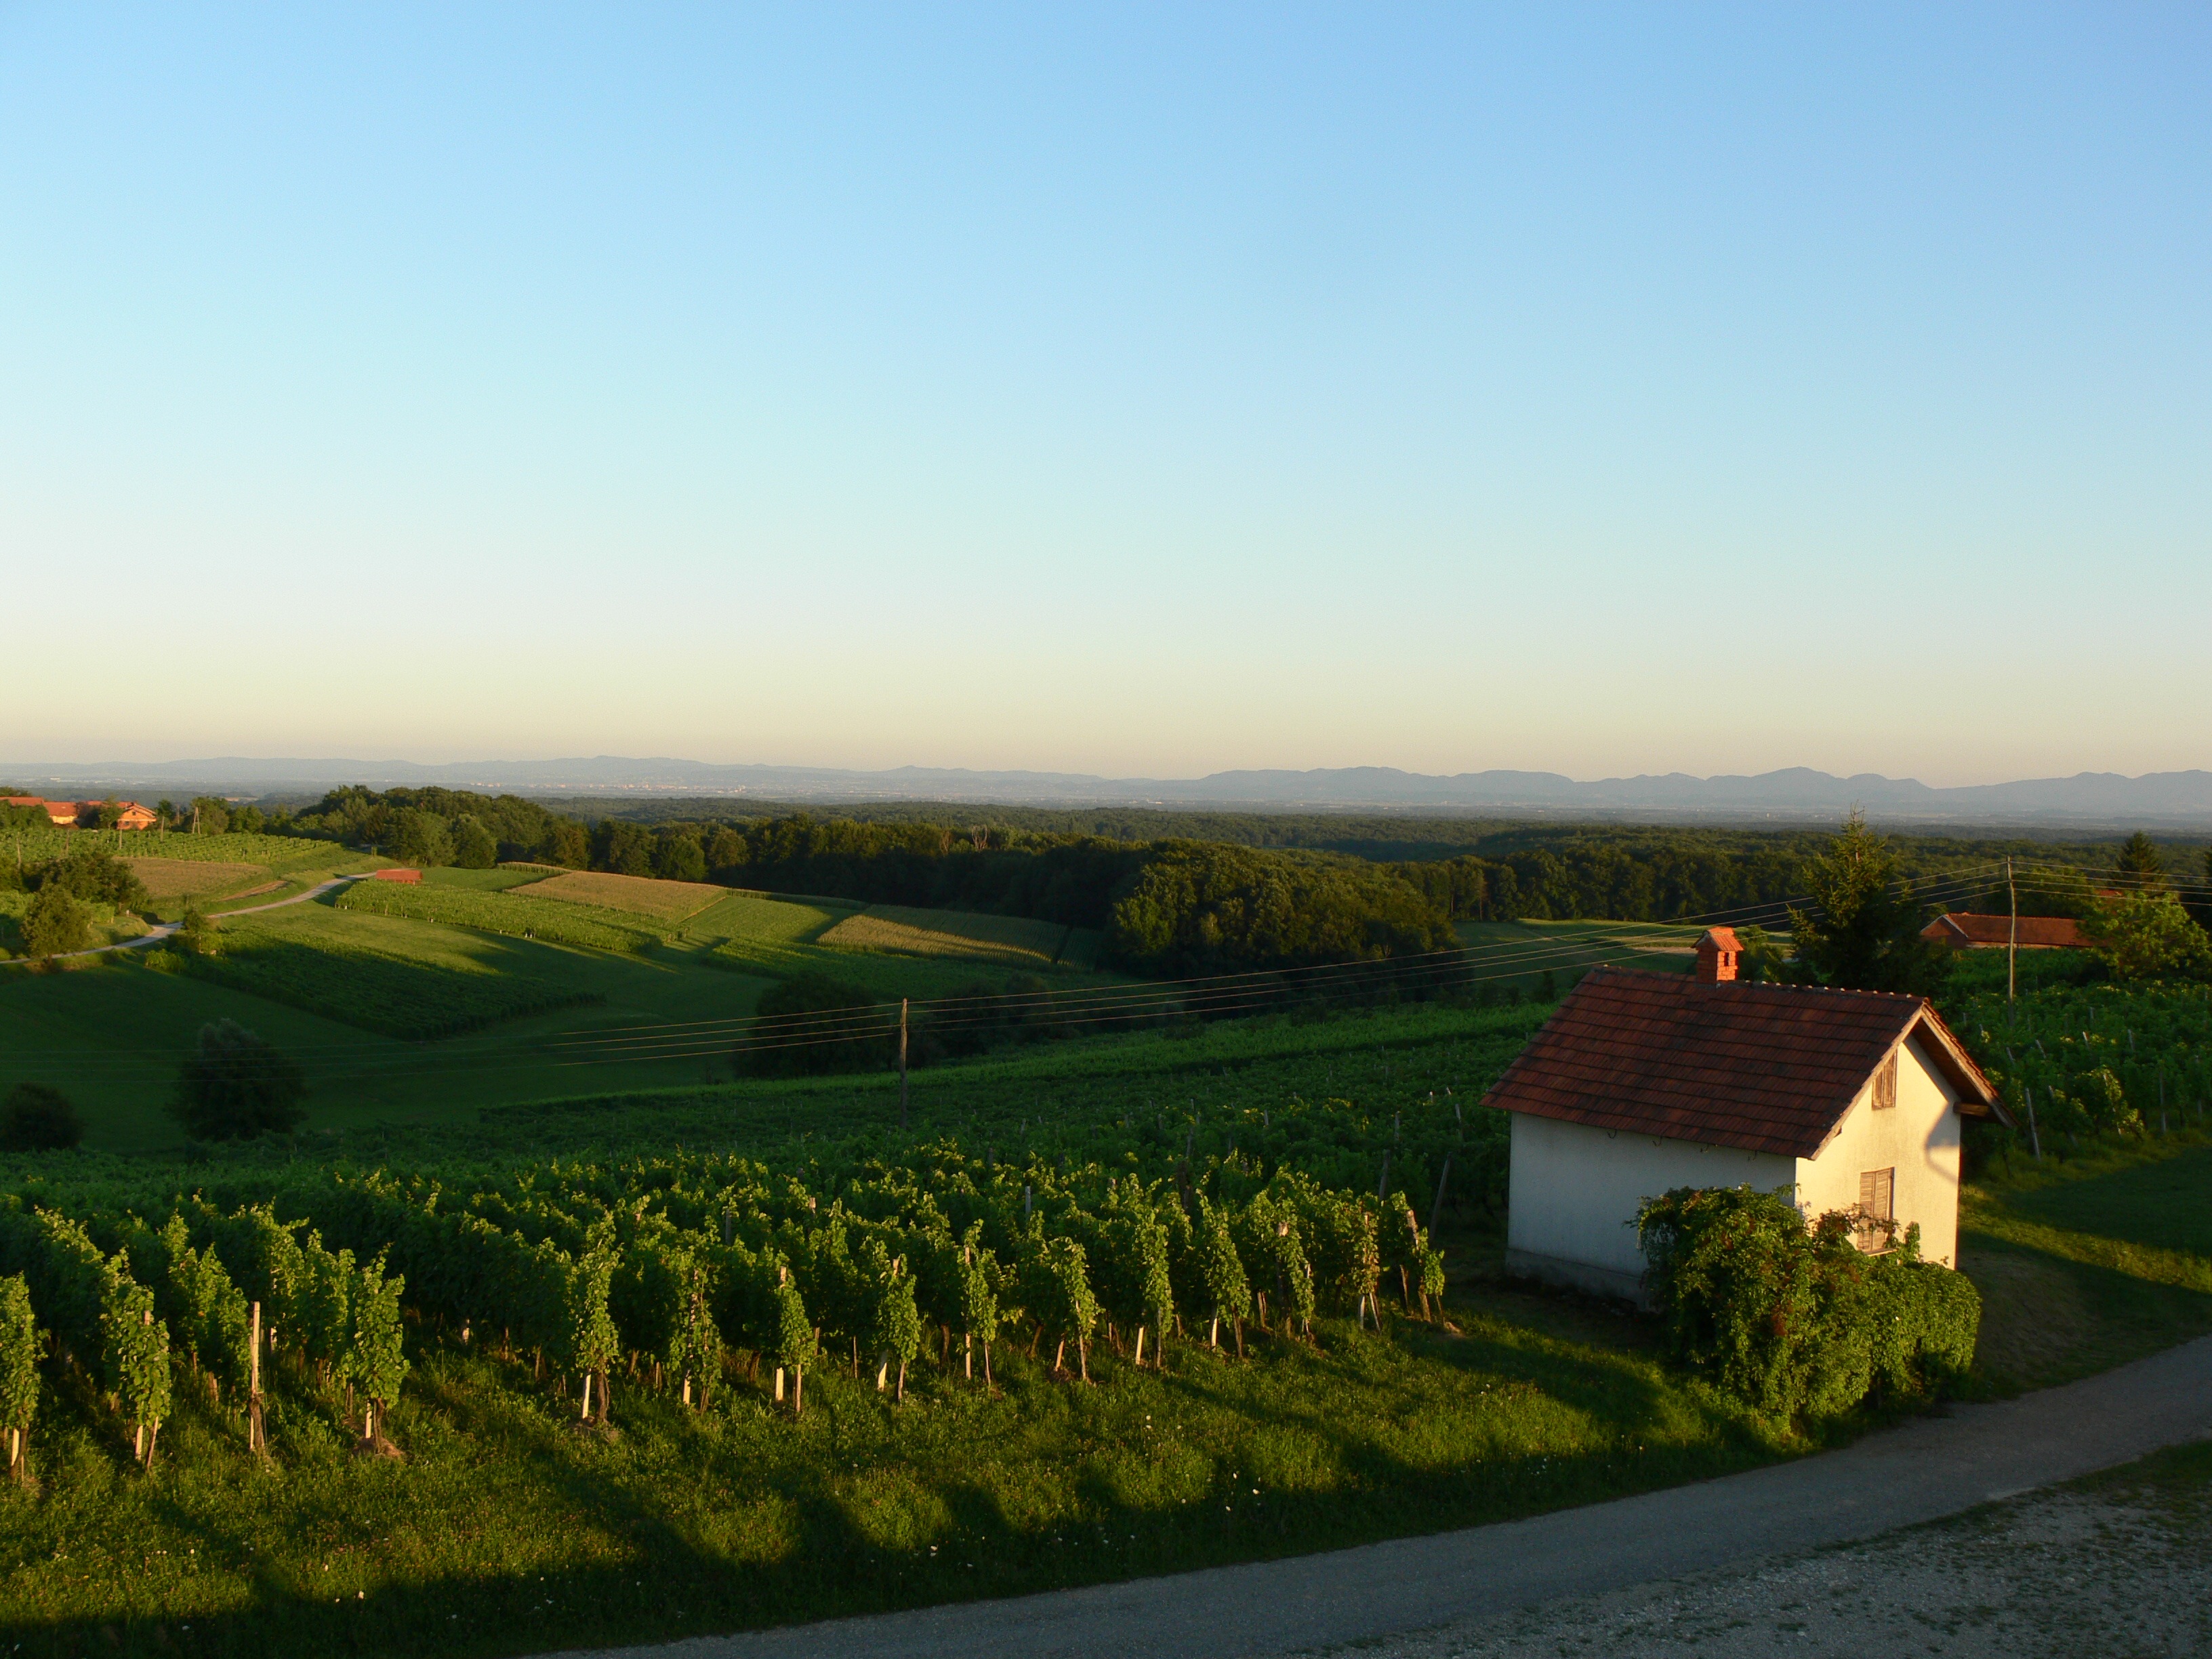
landscape, tree, nature, grass, horizon, mountain, sunset, vineyard, field, farm, morning, hill, flower, valley, agriculture, plain, grassland, slovenia, rural area, aerial photography